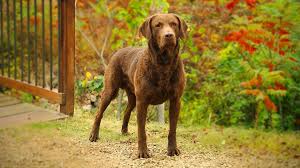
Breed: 215-n000075-Chesapeake_Bay_retriever